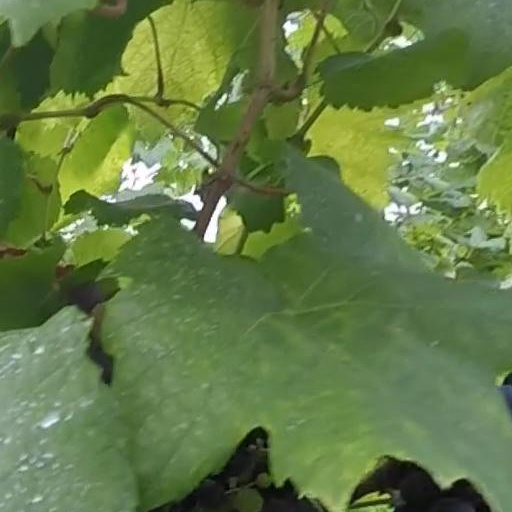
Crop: grape